Peter Raw

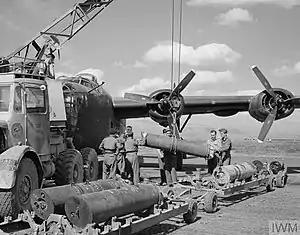
A No. 178 Squadron Liberator being loaded with mines in Italy

In mid-1944, Raw was transferred to Egypt and undertook an operational conversion course that prepared him to fly Consolidated B-24 Liberator heavy bombers in combat. In July that year he was posted to No. 178 Squadron RAF, a British B-24 Liberator unit based near Foggia in southern Italy. While serving with this squadron, Raw took part in operations in the eastern Mediterranean region as well as Hungary, Romania and Yugoslavia. During one of his first combat operations, a raid on an oil refinery near Ploiești in Romania, Raw successfully bombed the target despite heavy anti-aircraft gunfire and later evaded an enemy fighter.